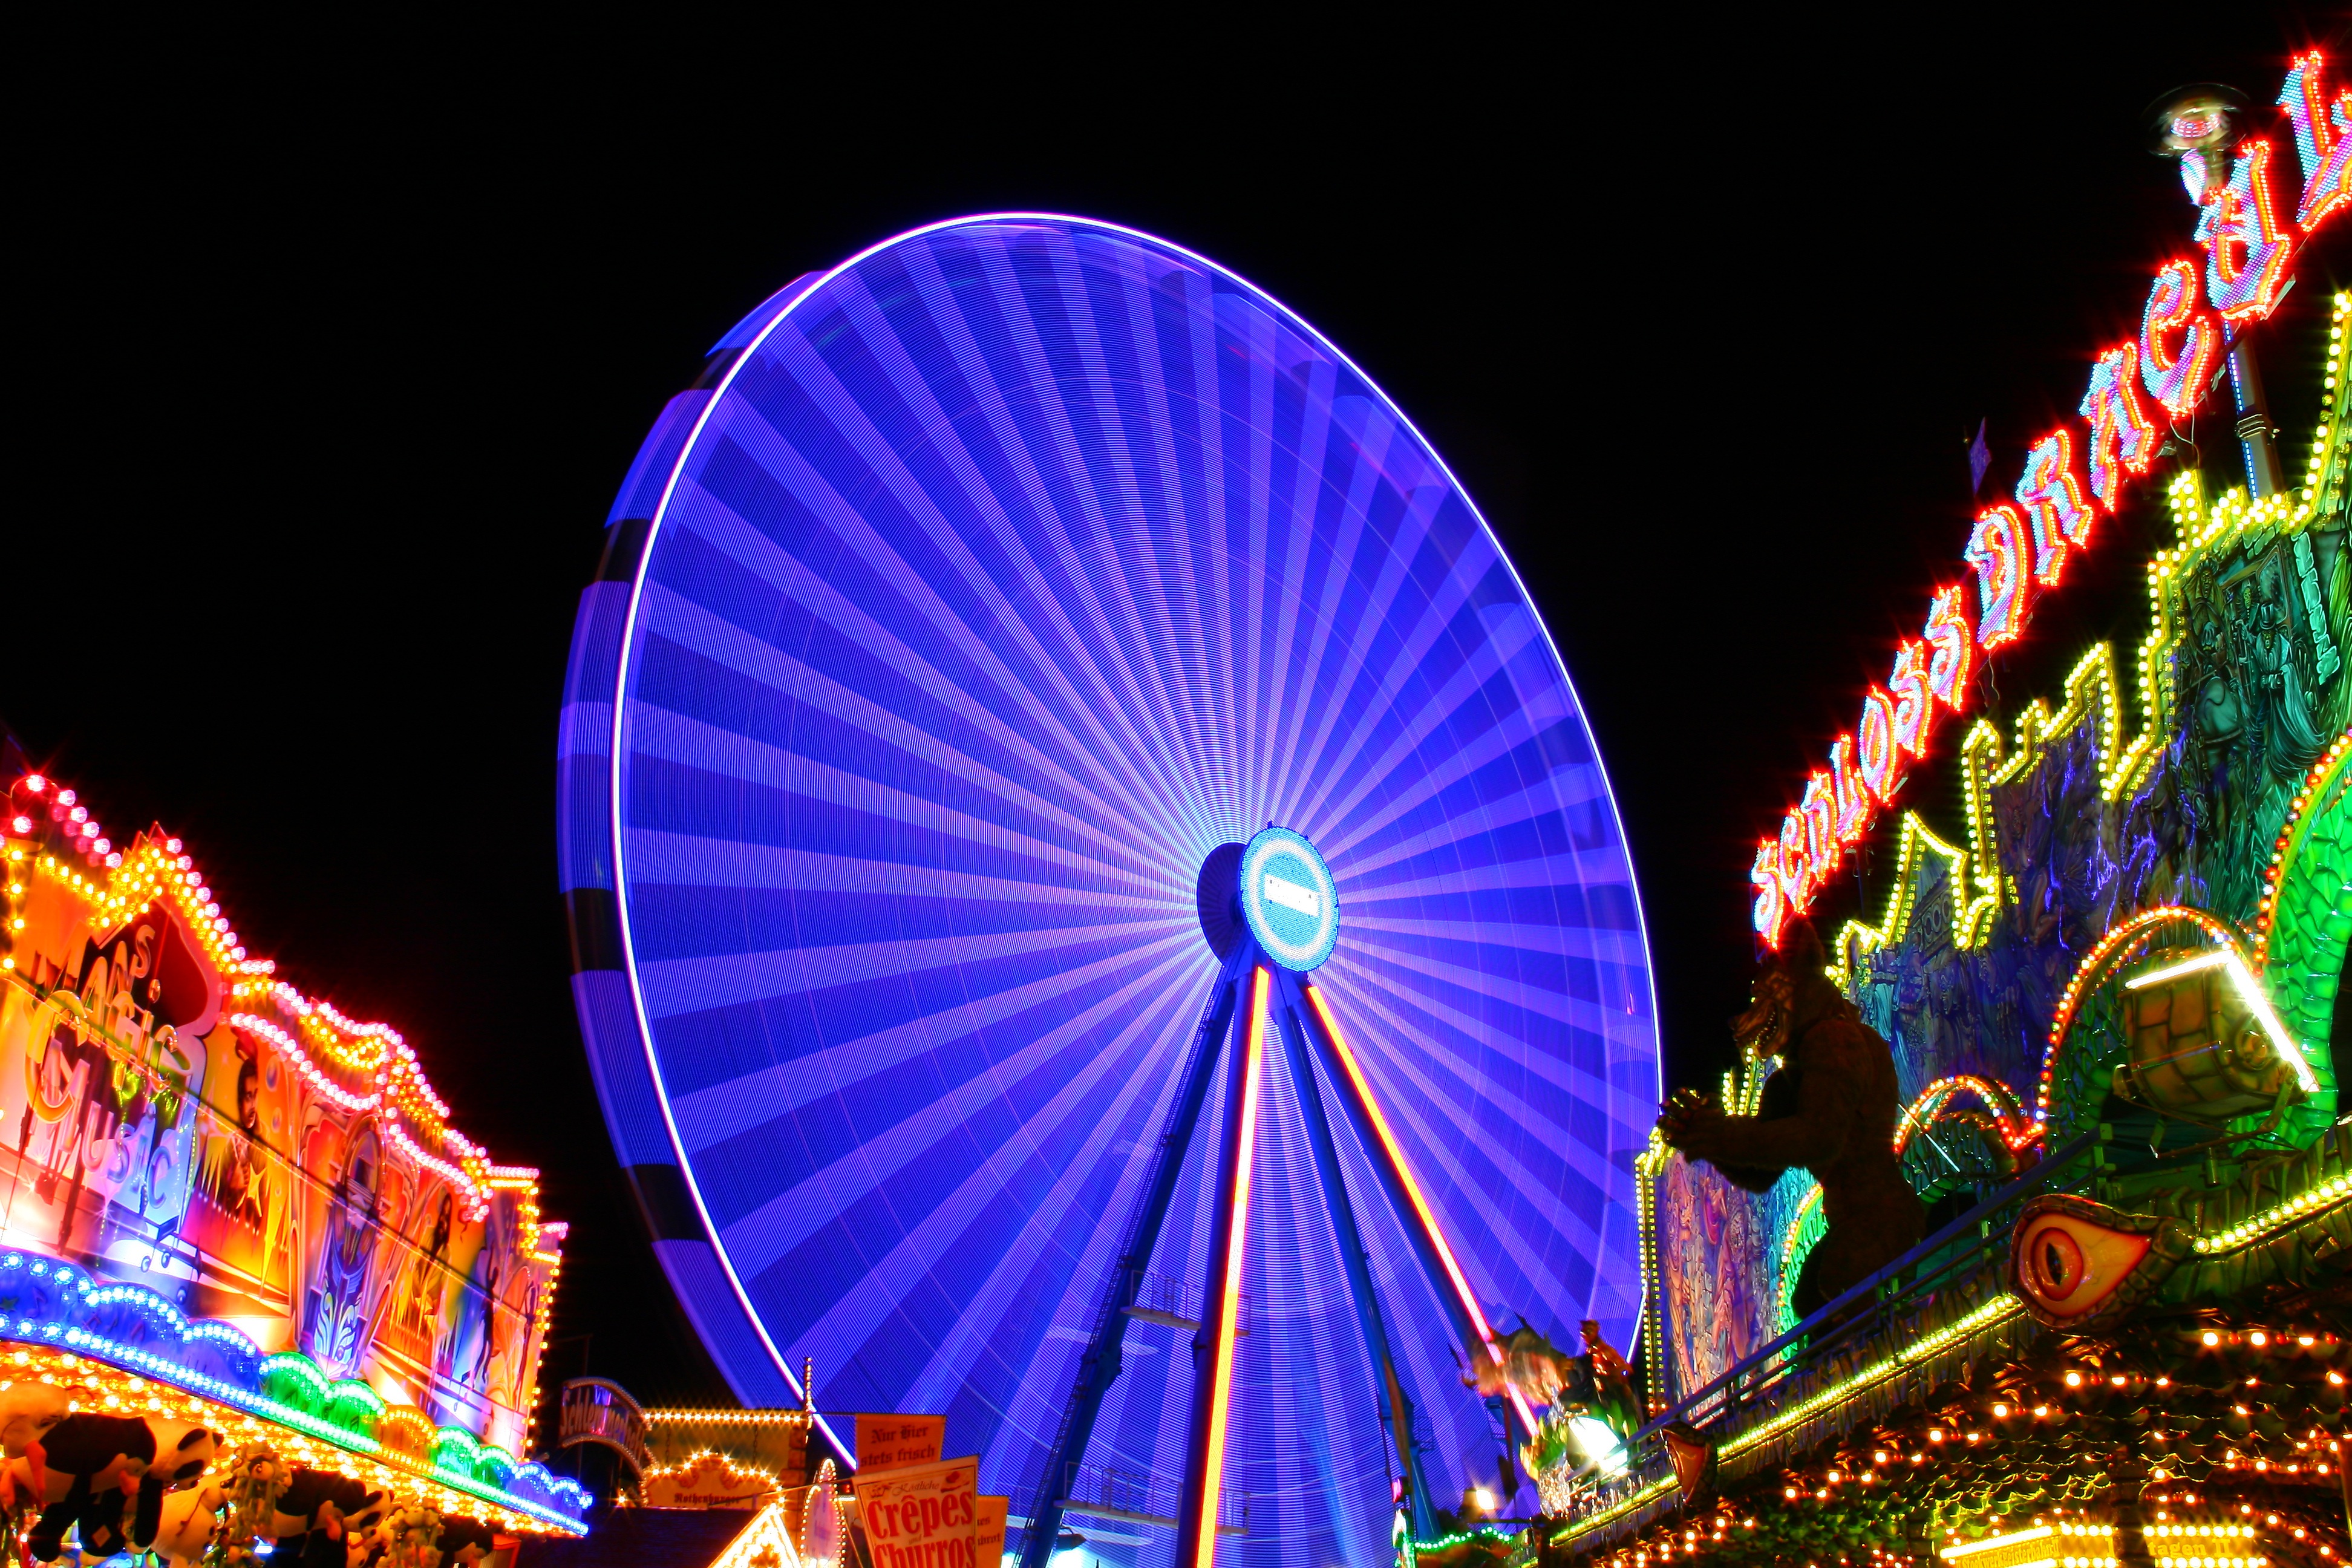
light, night, wheel, atmosphere, dark, recreation, evening, twilight, ferris wheel, amusement park, color, park, cozy, ride, long exposure, illuminated, festival, lights, fun, background, tourist attraction, mood, fair, oktoberfest, abendstimmung, night photograph, folk festival, hustle and bustle, year market, amusement ride, outdoor recreation